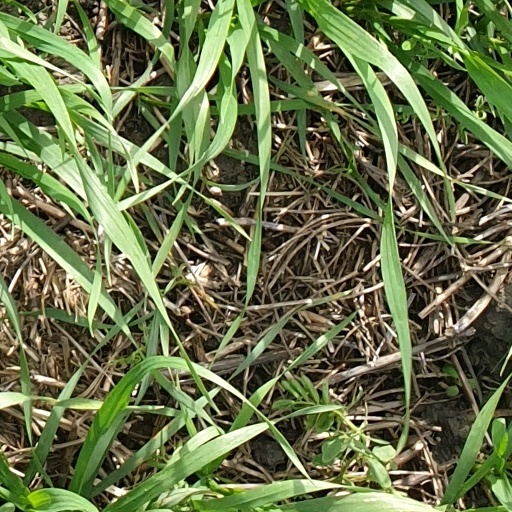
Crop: wheat